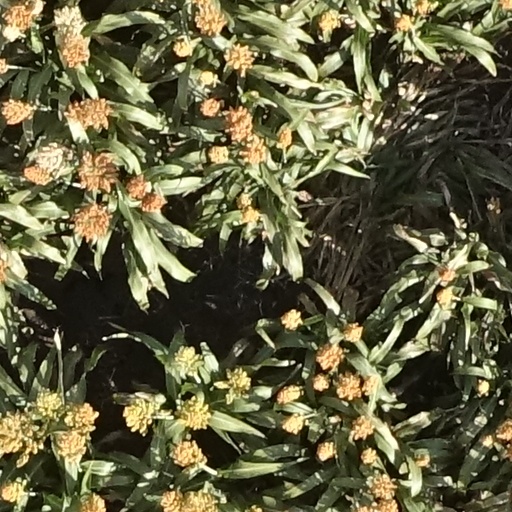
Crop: sorghum